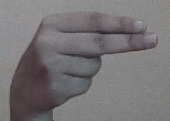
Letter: ain